Vilnius Region

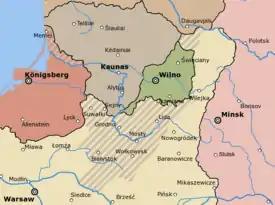
Map showing the territory of Central Lithuania (green) created by the Second Polish Republic as compared with the Kingdom of Lithuania, attempted to create in 1918 on the core territory of the former Grand Duchy of Lithuania .

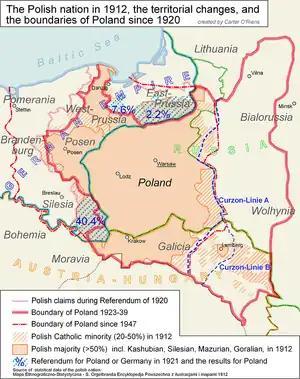
Polish pre-WWI ethnographic boundaries and territorial claims

Vilnius Region is the territory in present-day Lithuania and Belarus that was originally inhabited by ethnic Baltic tribes and was a part of Lithuania proper, but came under East Slavic and Polish cultural influences over time.